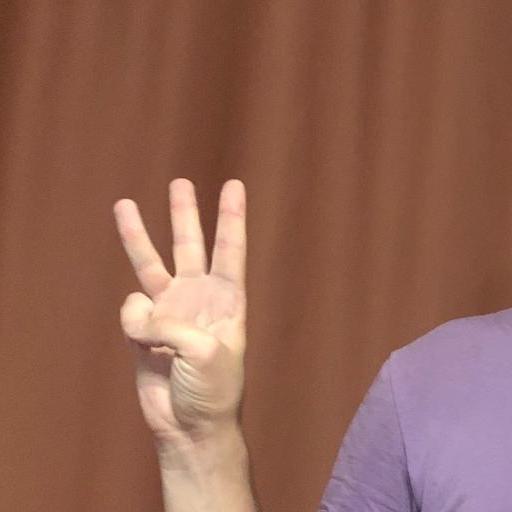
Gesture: three